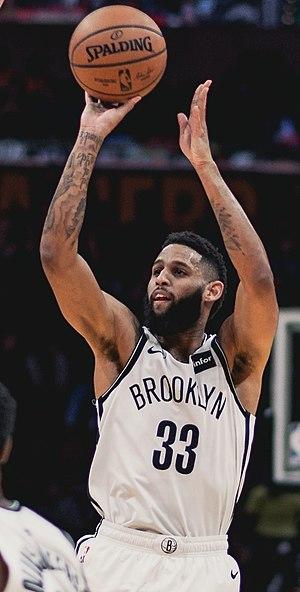
Allen Lester Crabbe III, né le 9 avril 1992 à Los Angeles en Californie, est un joueur américain de basket-ball. Il évolue aux postes d'arrière et d'ailier.